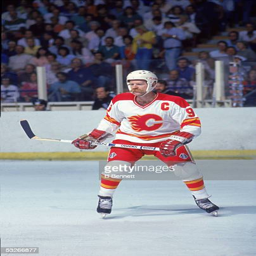
ice hockey right winger on the ice during a game 1980s